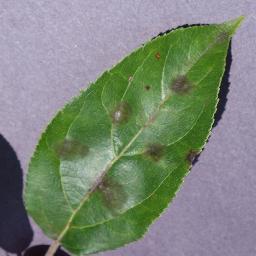
Label: Apple___Apple_scab